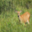
Label: deer